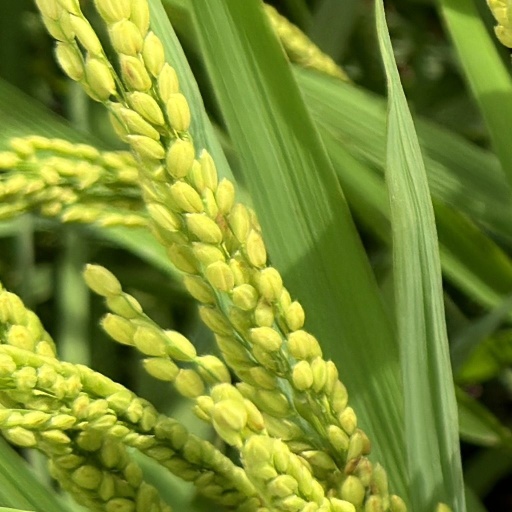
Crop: rice